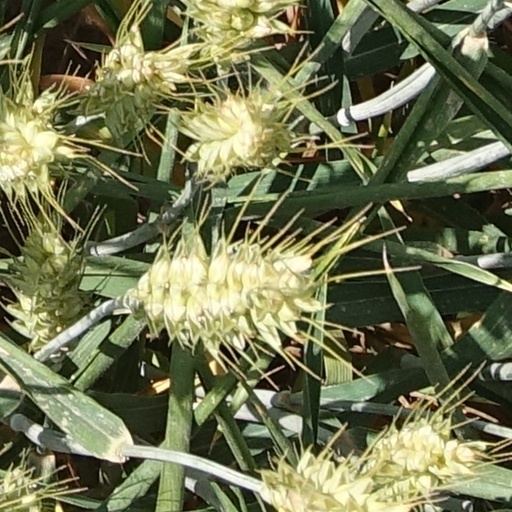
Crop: wheat